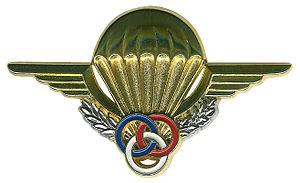
Le Brevet parachutiste militaire est une qualification militaire française qui fut interarmées sanctionnant une formation et autorisant certains types de sauts en parachute en fonction du brevet.
Le général d'armée Bruno Dary, né le 21 décembre 1952 à Barcelonnette, est un officier général de l'armée de terre française.
Jean-Pierre Bosser, né le 14 novembre 1959 à Versailles, est un militaire français. Général d'armée, il est chef d'état-major de l'Armée de terre du 1ᵉʳ septembre 2014 au 30 juillet 2019.